Brumado

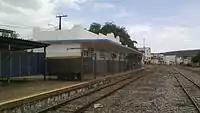

Bom Jesus dos Meiras belonged to Livramento do Brumado village (current Livramento de Nossa Senhora). On June 19, 1869, still under the name of Bom Jesus dos Meiras, the then vice president of the Bahia province, Antônio Ledeslau de Figueiredo Rocha, signed Provincial Decree-Law No. 1091, thus transforming Bom Jesus dos Meiras in a district of the same name, annexing it to Caetité, who was already emancipated. Soon after, Antônio Pinheiro Pinto Canguçu, the second lord of Sobrado do Brejo, contributed financially and with labor to build the Chapel of Bom Jesus, attending the requests of the inhabitants; Today, the old chapel is the mother church of Brumado, that at that time was called Church Senhor do Bonfim, in honor of the patron of the city, Bom Jesus, and had like first vicar the priest Jose Mariano Meira Rocha. Bom Jesus dos Meiras separated from Caetité in 1877, receiving the title of village. The author of the project was a deputy from the province of Bahia, Marcolino Moura. The political leader at that time was Colonel Exupério Pinheiro Canguçu, the fourth and last lord of Sobrado do Brejo. Political emancipation occurred on June 11, 1877, with the creation of Provincial Law n ° 1756. The first City Council of Bom Jesus dos Meiras was created on February 13, 1878, composed of the following persons listed below and their Respective positions: President: Colonel Exupério Pinheiro Canguçu; Secretary: Belarmino Jacundes Lobo; Prosecutor: Rufiniano de Moura Amorim; Supervisor: Plácido Guedes d'Oliveira; Porter: Francisco Alves Piranha.